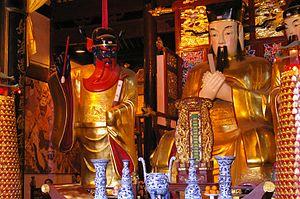
Le temple du dieu de la ville ou Chenghuang Miao de Shanghai forme le cœur de la vieille ville de Shanghai, en Chine. Aujourd'hui, le terme de « temple du dieu de la ville » ne se réfère plus uniquement au complexe du temple mais également au quartier traditionnel et commercial qui l'entoure. Il y a plus d'une centaine de boutiques et de magasins dans ce secteur dont la plupart des bâtiments sont centenaires. Le temple est relié au jardin Yu, un autre point d'intérêt de la ville.